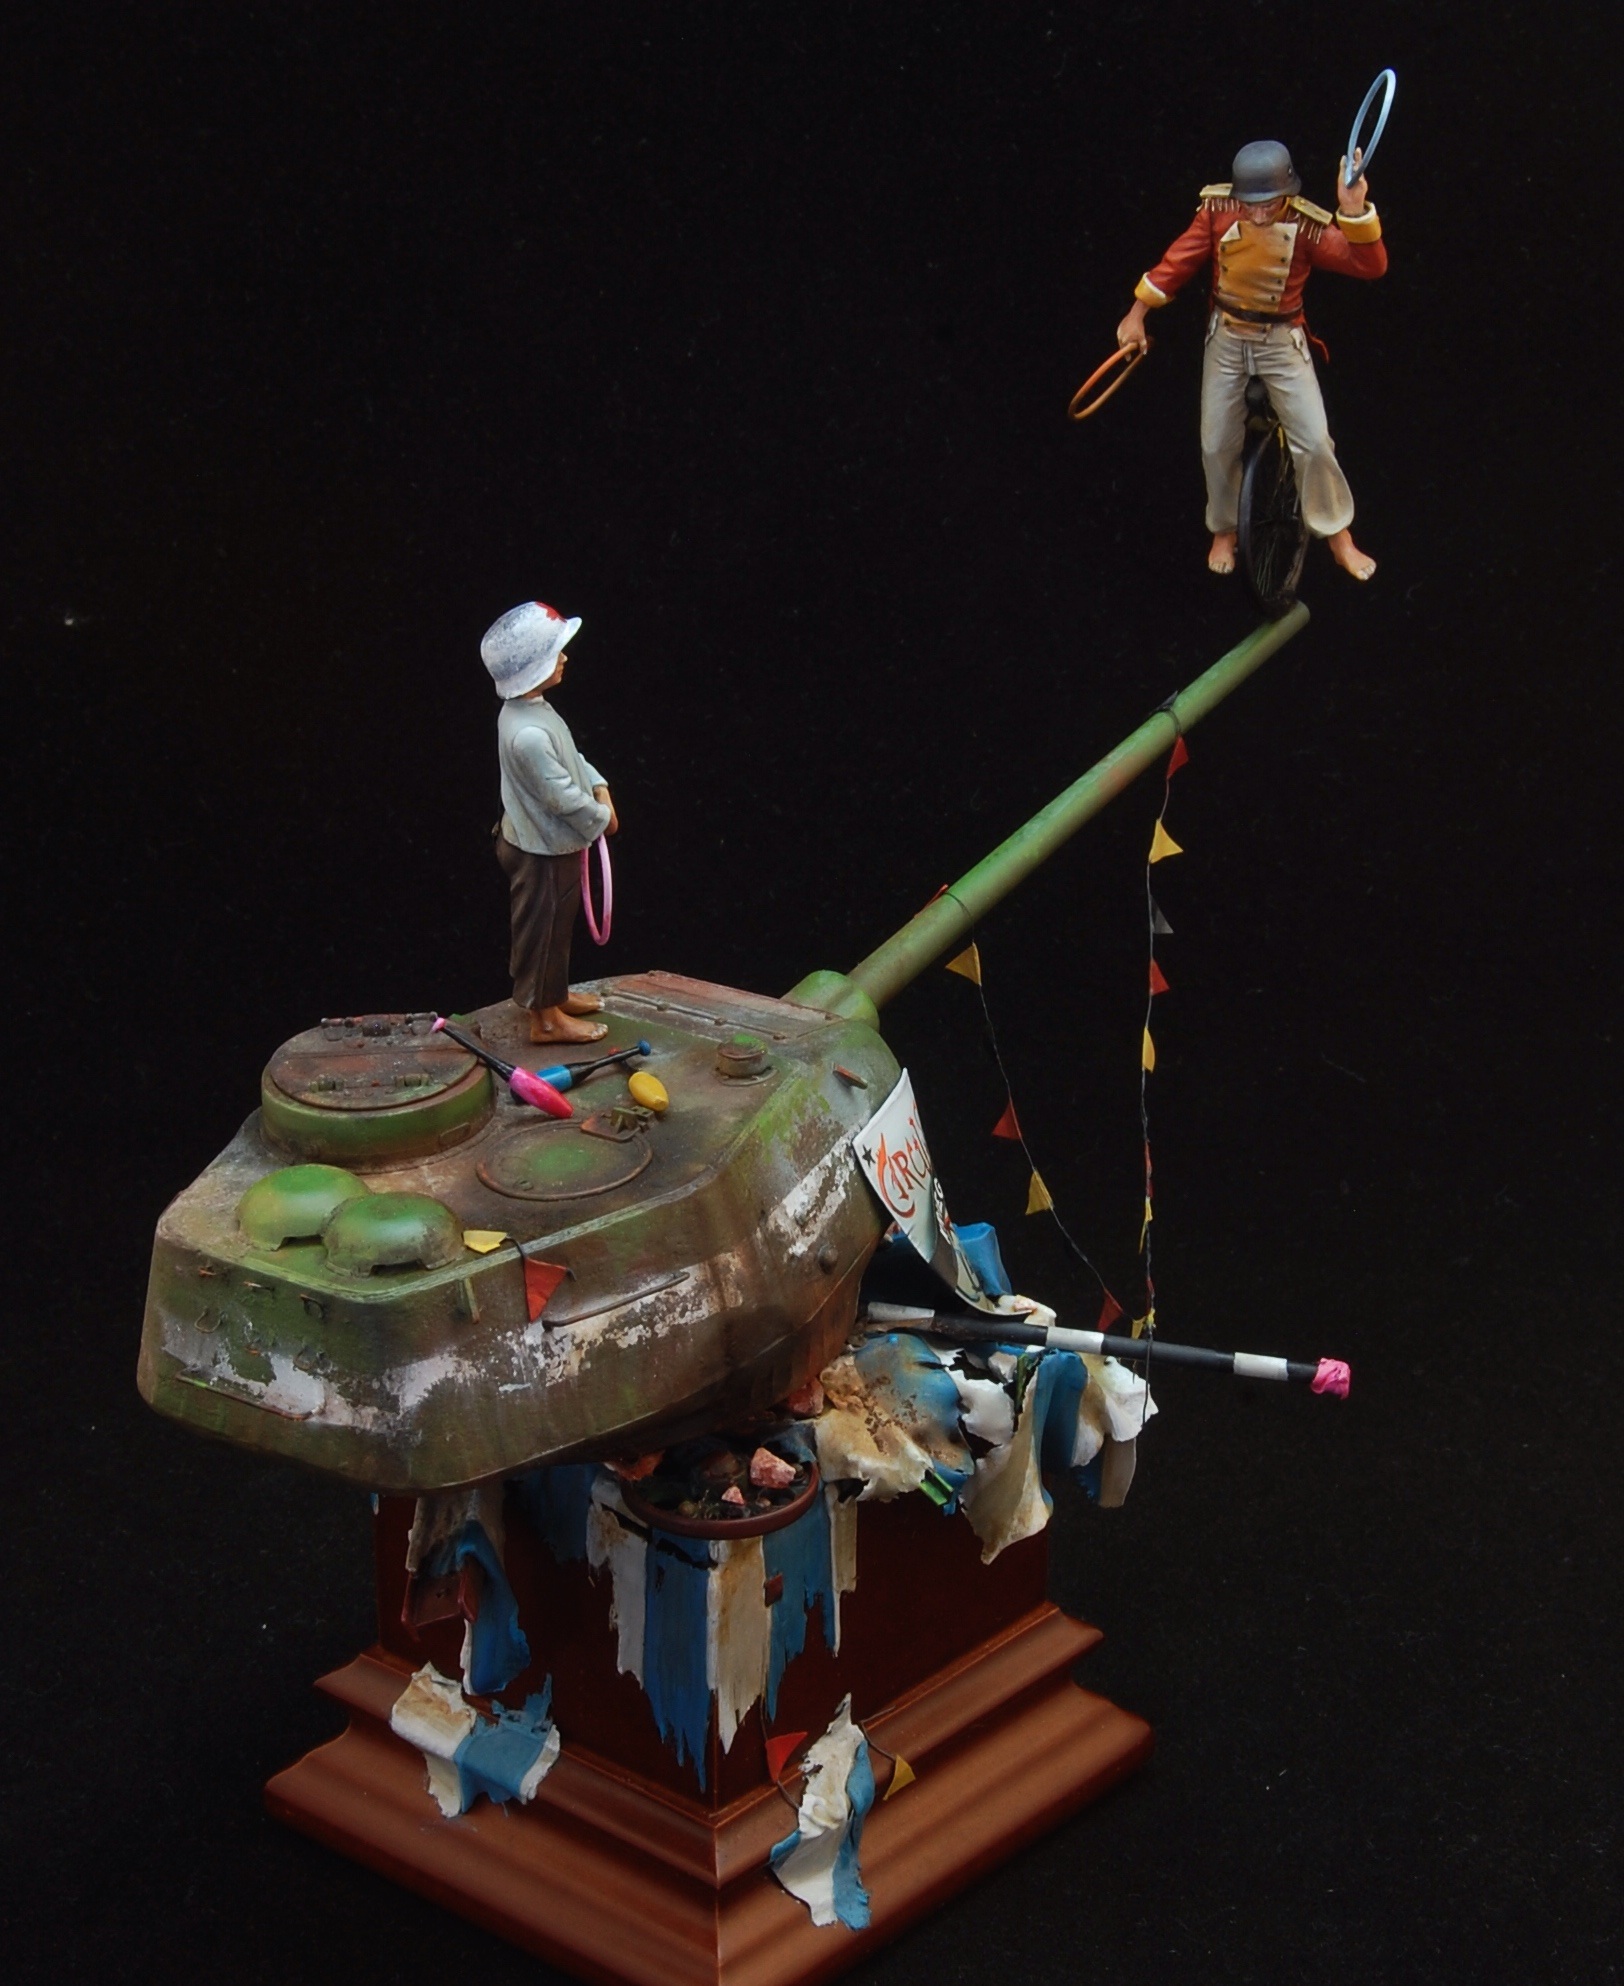
machine, toy, miniature, war, figurine, action figure, circus